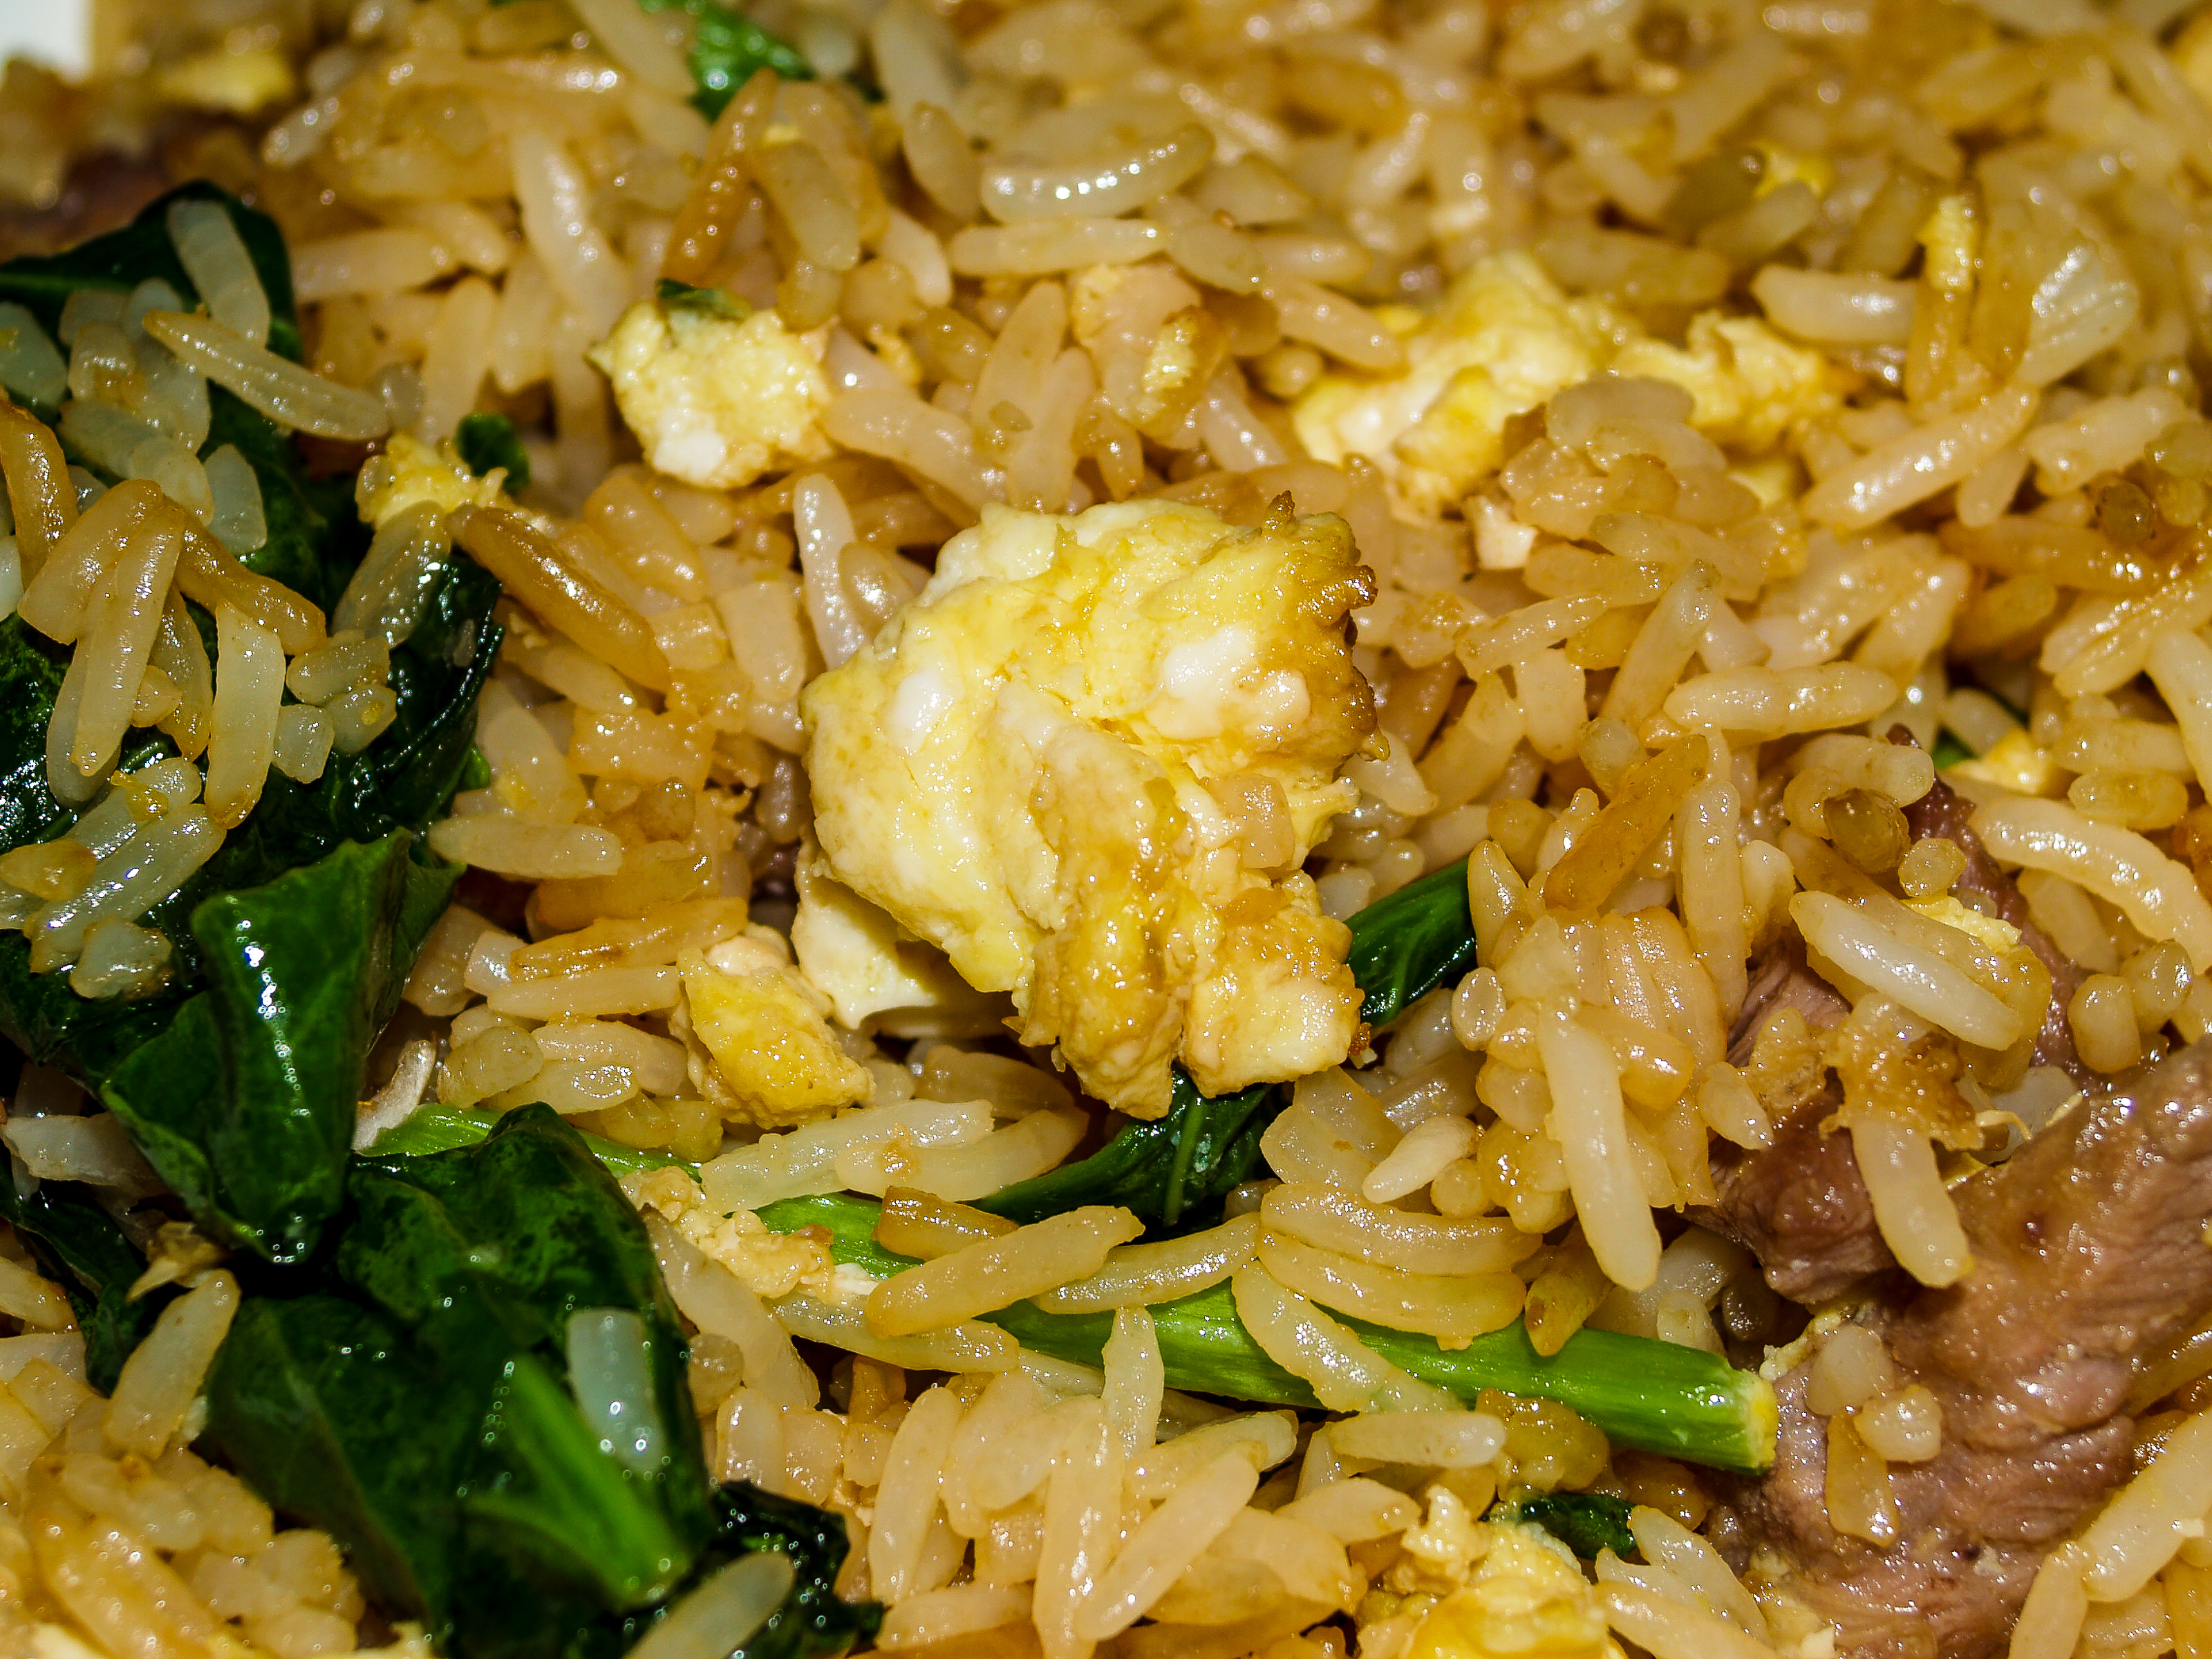
thai, spicy, cuisine, food, vegetable, chili, salad, sauce, rice, restaurant, herb, gourmet, delicious, dish, healthy, pepper, dinner, thailand, plate, ingredient, hot, curry, asia, meal, asian, lunch, recipe, fried, onion, cooking, thai fried rice, biryani, fried rice, pilaf, hyderabadi biriyani, jasmine rice, basmati, asian food, vegetarian food, chinese food, thai food, pulihora, commodity, yeung chow fried rice, nasi goreng, middle eastern food, southeast asian food